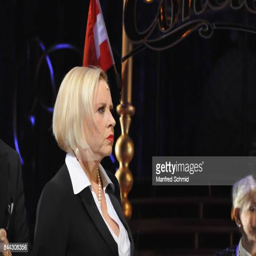
person performs on stage during a photo call for the musical